Manumission

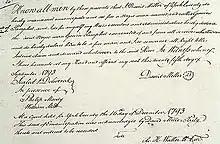
Original manumission for Gowan Pamphlet of the Colony of Virginia, which freed him from slavery. Signed by his owner, David Miller.

Regulation of manumission began in 1692, when Virginia established that to manumit a slave, a person must pay the cost for them to be transported out of the colony. A 1723 law stated that slaves may not "be set free upon any pretence whatsoever, except for some meritorious services to be adjudged and allowed by the governor and council".